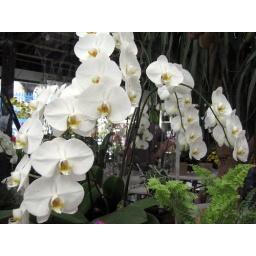
The flower and bird market in Paris.